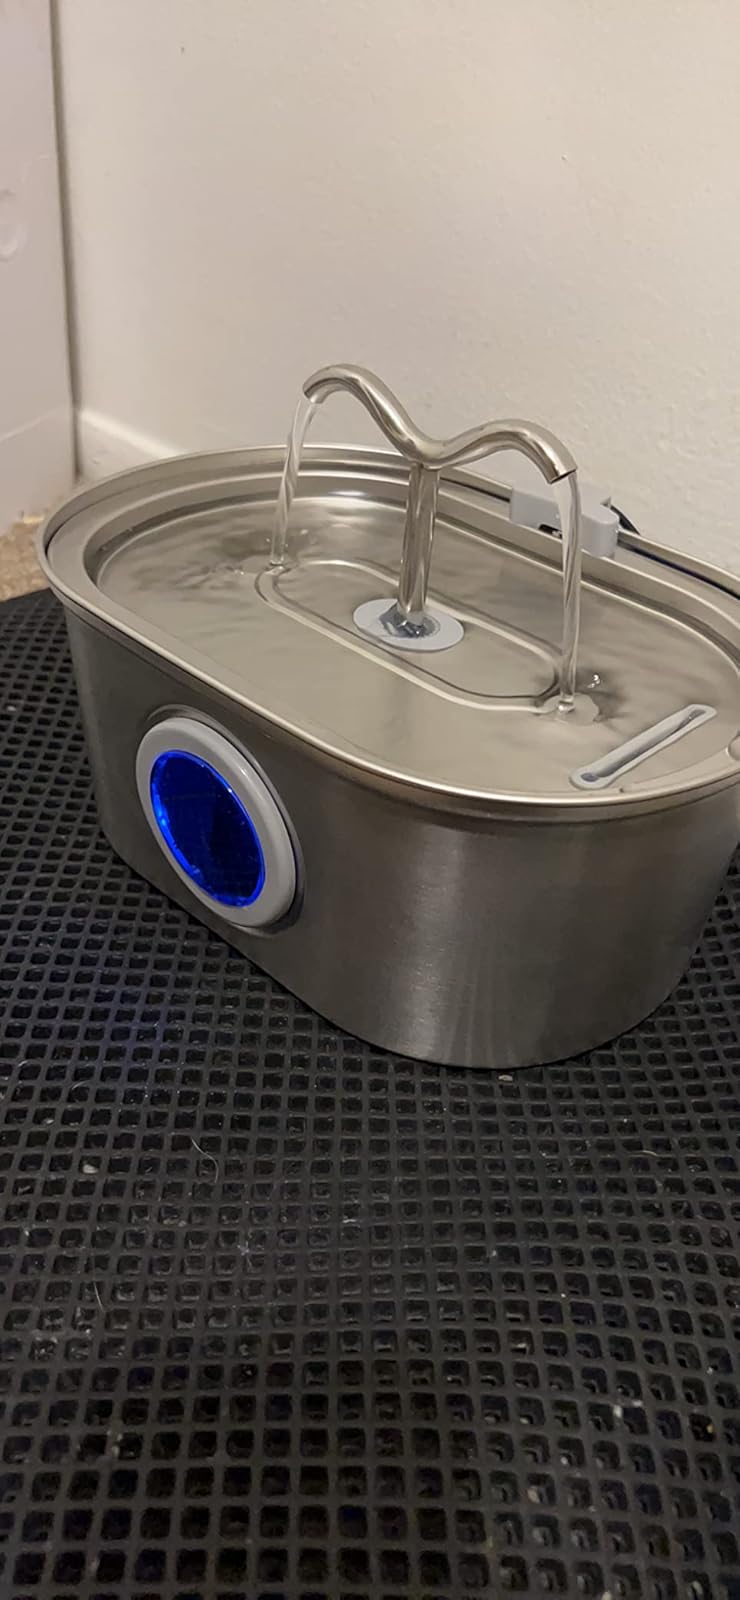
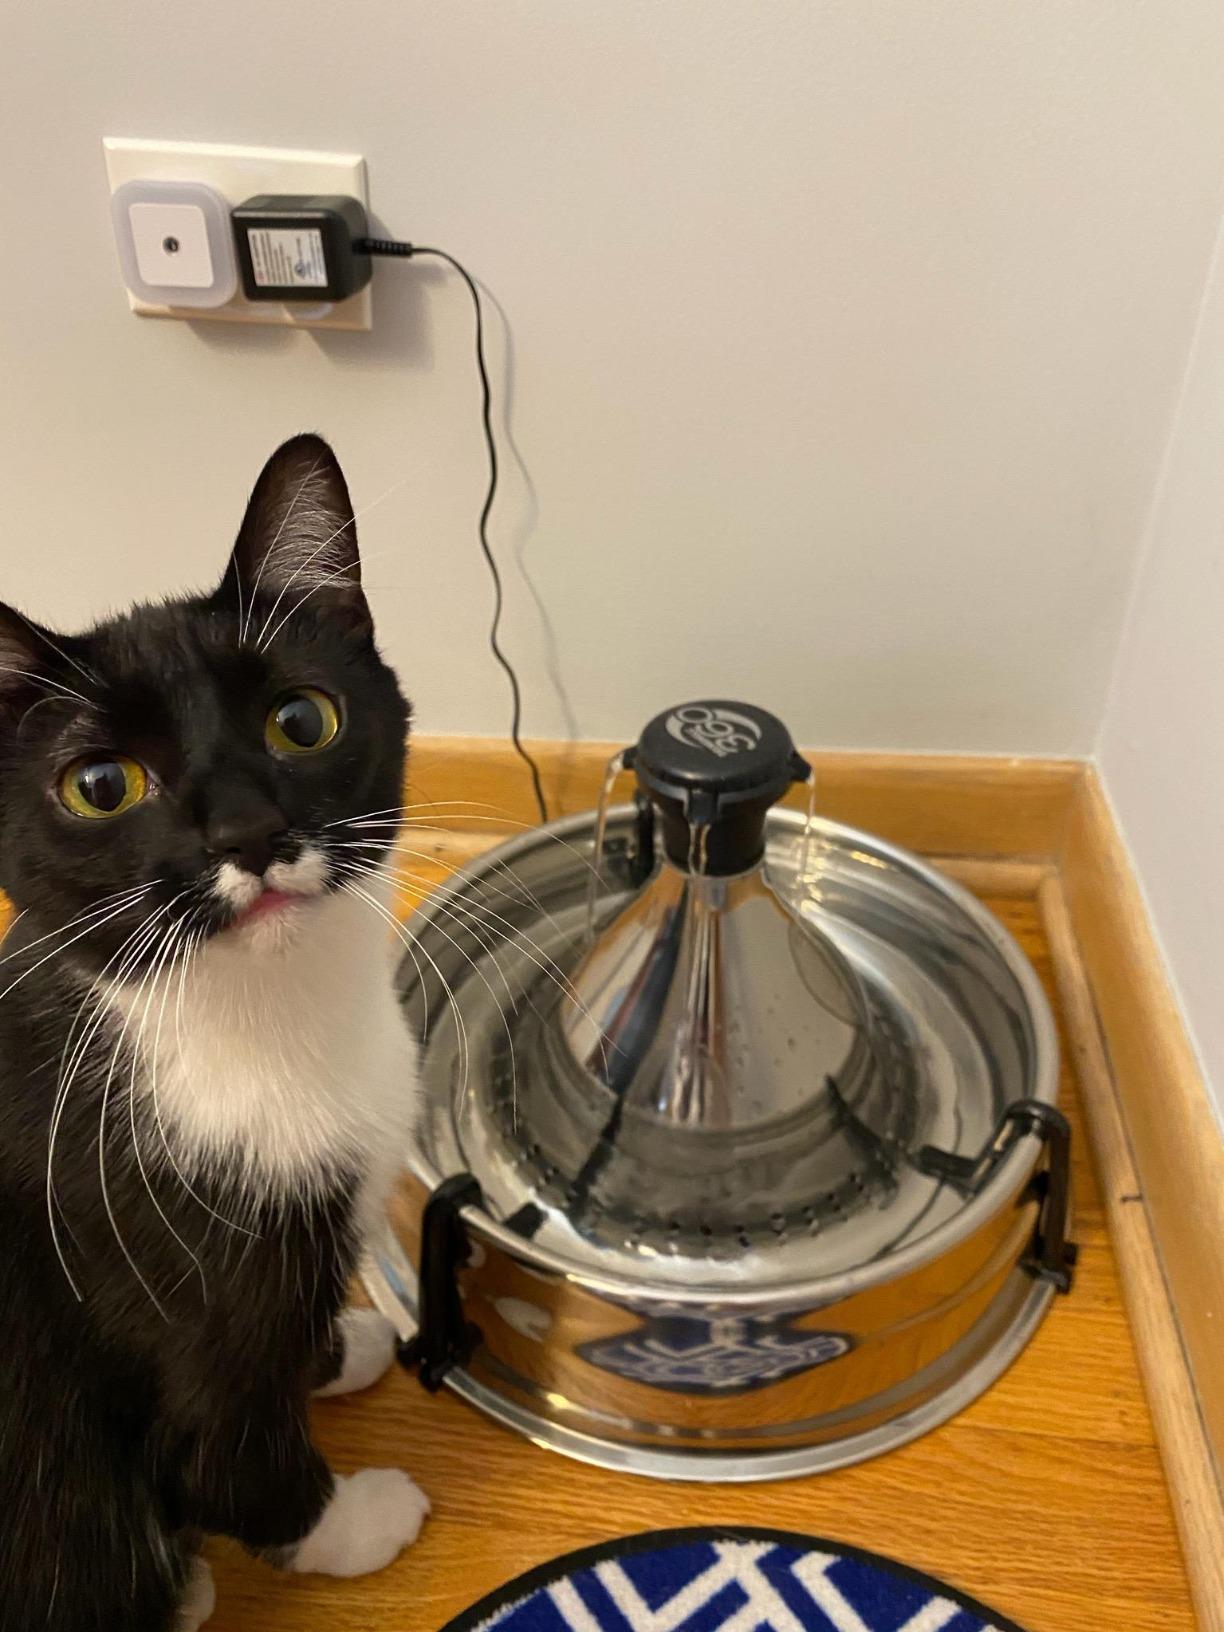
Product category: items_bowl
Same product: no